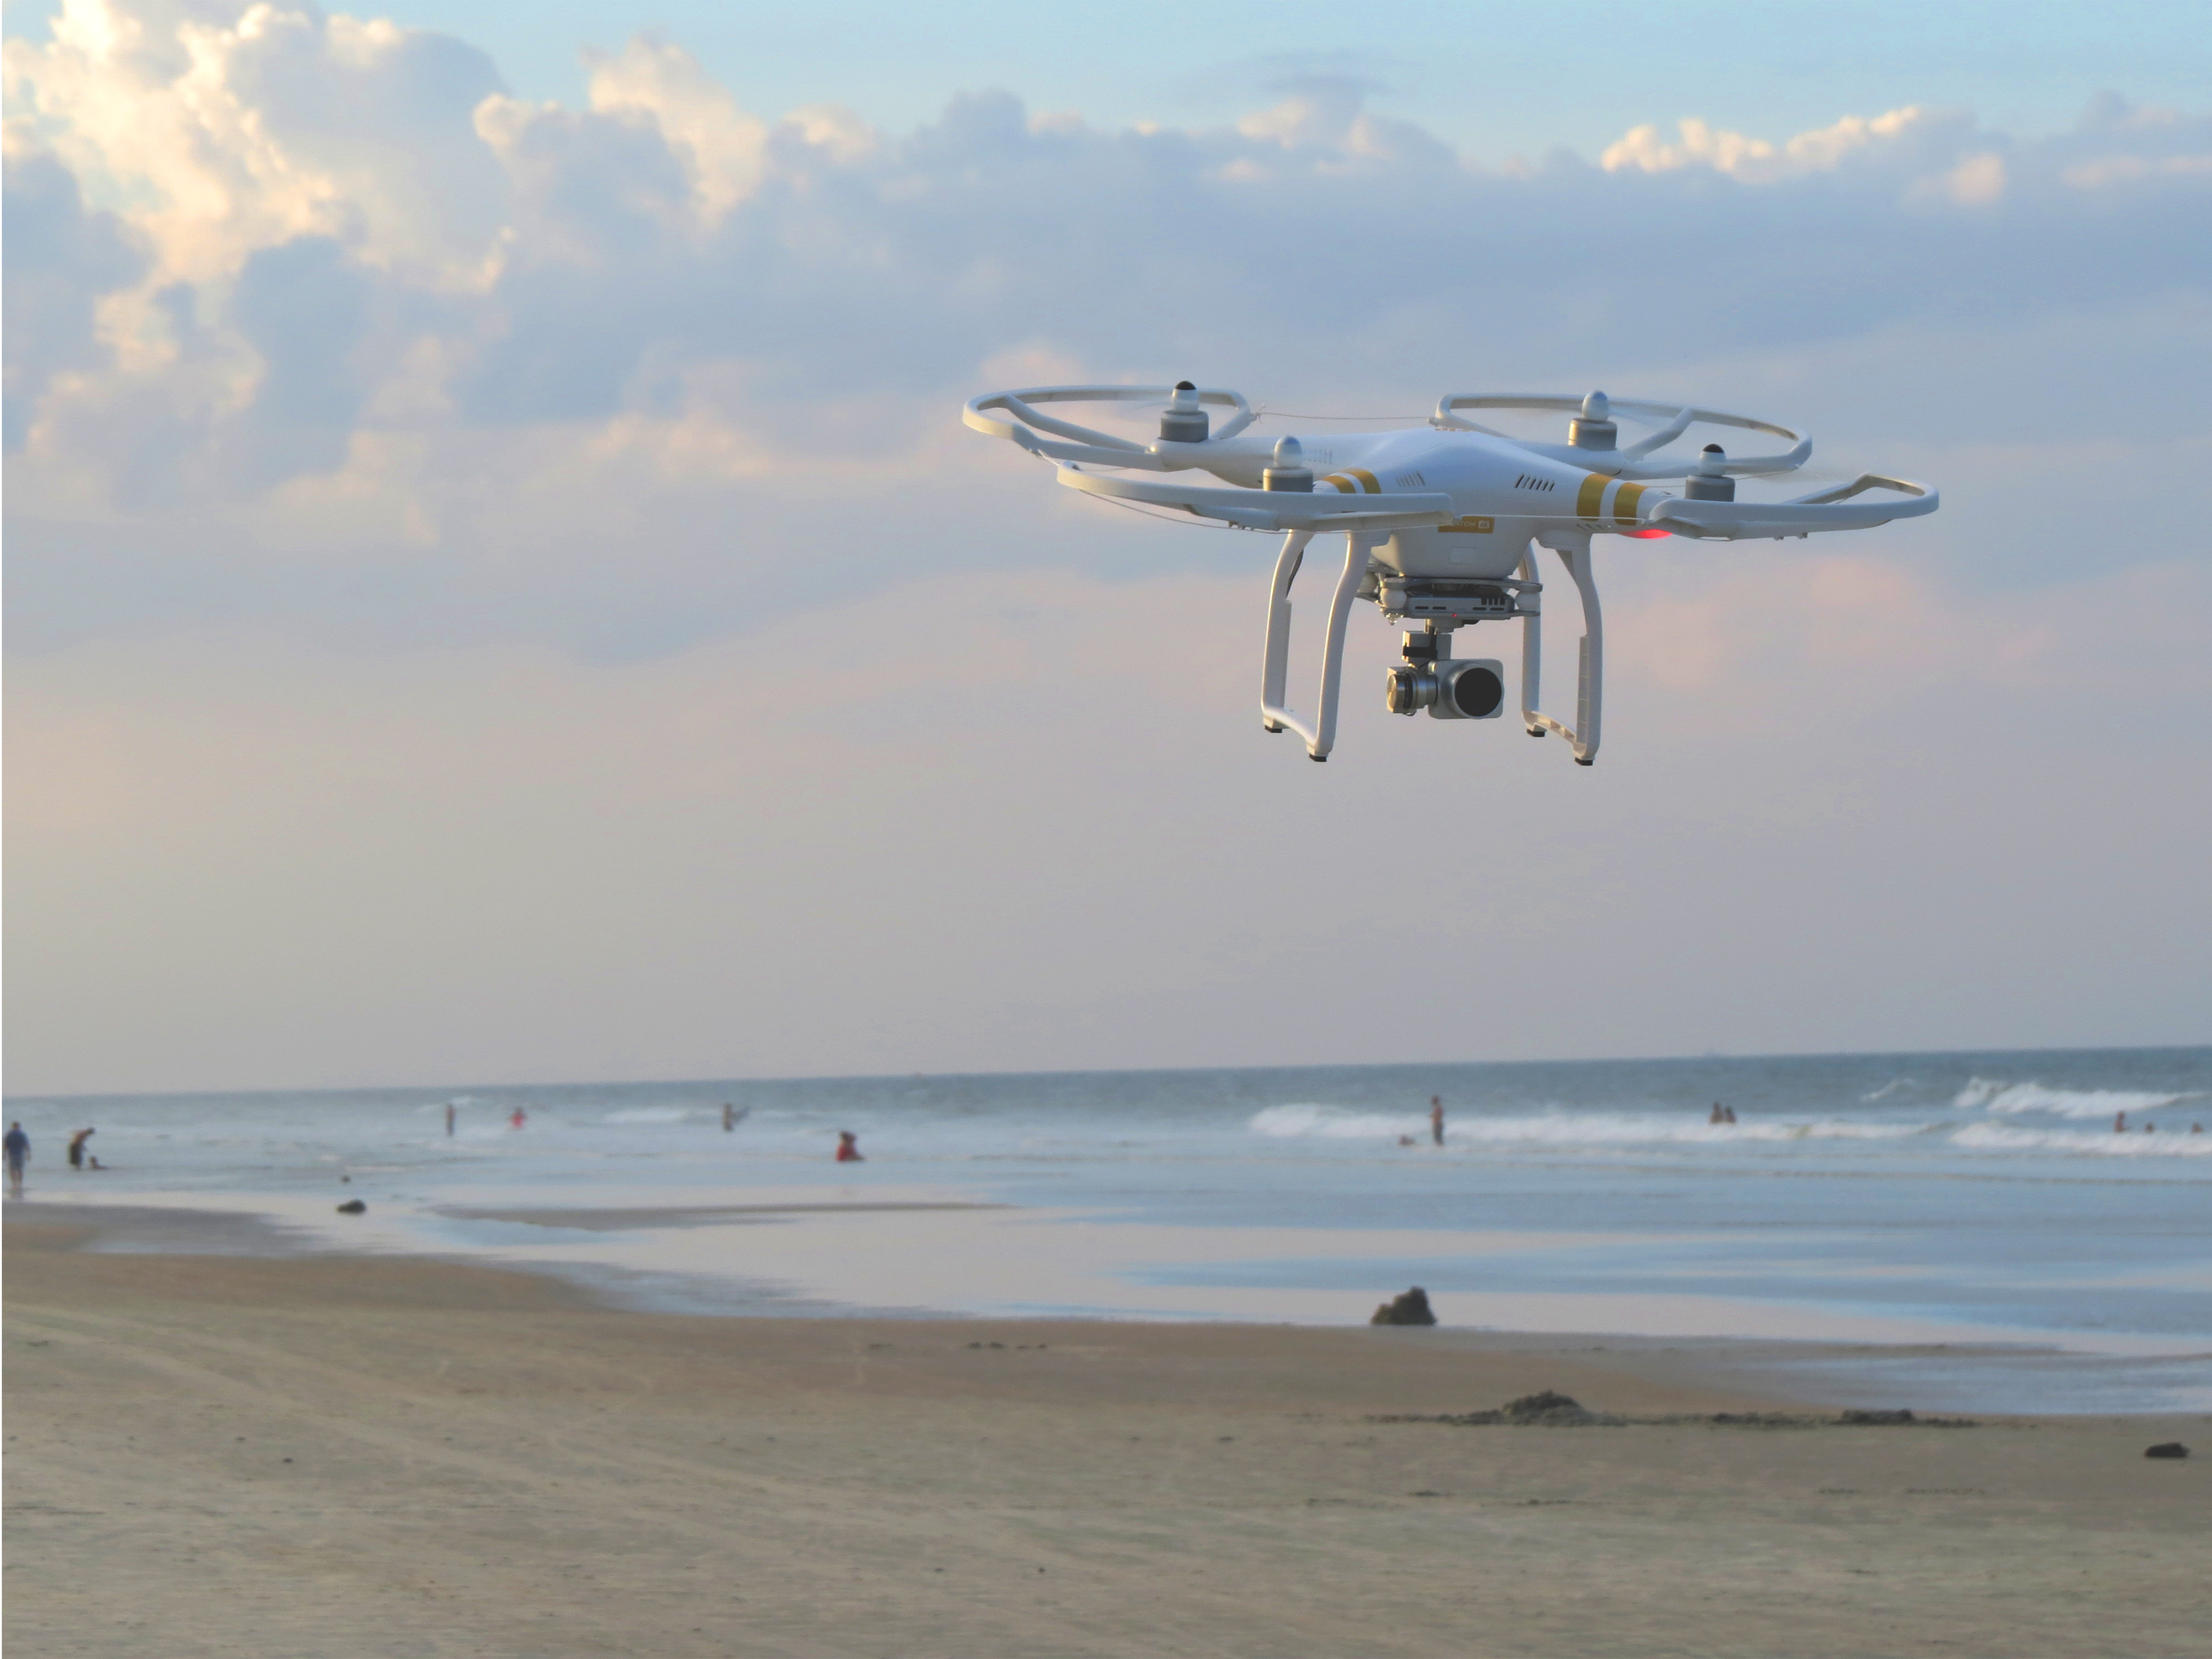
beach, sea, coast, water, sand, ocean, wing, people, sky, airplane, aircraft, vehicle, aviation, flight, seashore, swimming, drone, waves, atmosphere of earth